Koju Munakata

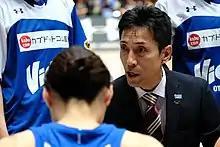

is the head coach of the Haneda Vickies in the Women's Japan Basketball League.